Corn Exchange, Arbroath

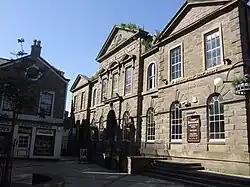
Corn Exchange, Arbroath

The Corn Exchange is a commercial building in the Market Place, Arbroath, Angus, Scotland. The structure, which is now used as a public house, is a Category B listed building.